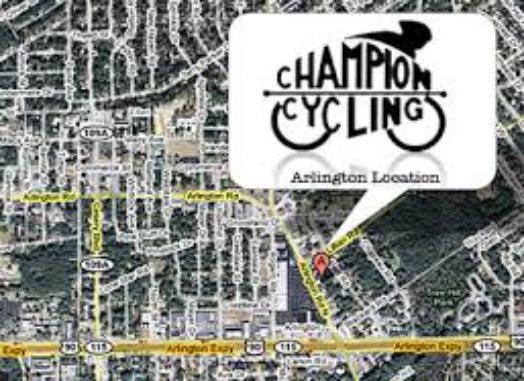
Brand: campion cycle
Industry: Transportation